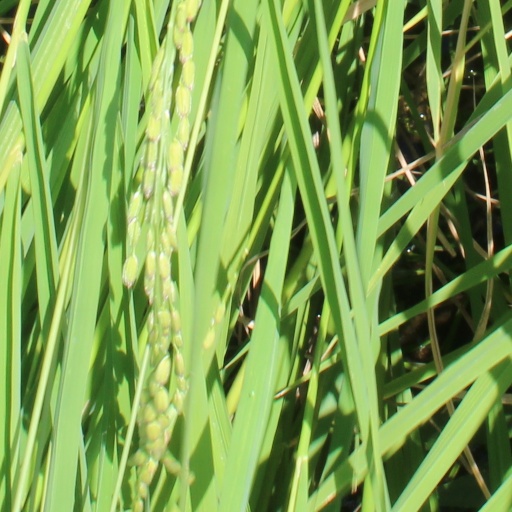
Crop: rice